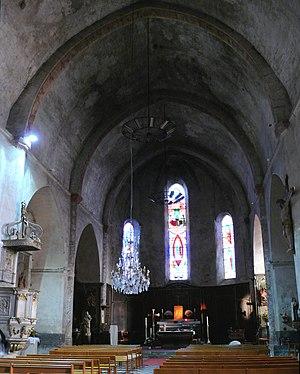
Belvès - Église Notre-Dame-de-l'Assomption - Nef
L'église Notre-Dame-de-l'Assomption de Belvès, dans le département de la Dordogne, était autrefois appelée église Notre-Dame de Montcuq. Elle fait partie de la paroisse Notre-Dame de Capelou.